Titchfield Abbey

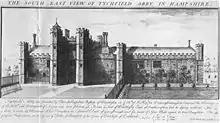
After the Dissolution the abbey was converted into a Tudor mansion called Place House. This view shows it as it looked in 1733.

The Premonstratensians placed great emphasis on scholarship and the canons of Titchfield possessed a very impressive library, the catalogue for which survives. There were 224 volumes, each containing a number of different works bound together, as was common in the period, and some must have been very large to contain all the works recorded for them. The books were systematically organised by subject, shelf and location in the library room (probably the chamber between the chapter house and the church as this was the traditional location). There were books in Latin, English and French covering theology, church history, writings of the Fathers of the Church, medicine, law, philosophy, grammar, travel, legends, romances and records of the abbey. The canons also had another collection of more than 100 books used for services that they kept in the church. A library on this scale was huge for the period and is surprising for a minor house like Titchfield. It compares closely, for instance, with the holdings of the great royal foundation of Reading Abbey which had 228 volumes.